Richard Saunders Dundas

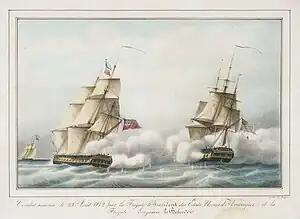
The fifth-rate HMS "Belvidera" (left) which Dundas commanded

The son of Robert Dundas, 2nd Viscount Melville and his wife Anne (née Huck-Saunders), Dundas was educated at Harrow School and joined the Royal Navy in 1817. After initial training at the Royal Navy College at Portsmouth, he joined the frigate HMS "Ganymede" in the Mediterranean Fleet. Promoted to lieutenant on 16 June 1821 and to commander on 23 June 1823, he was given command of the sloop HMS "Sparrowhawk" on the North America and West Indies Station in June 1823.